Liu Chih-pin

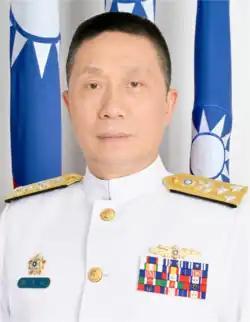

Liu Chih-Pin is a Taiwanese admiral who is the president of the National Defense University. He previously served as the Chief of the Naval Staff of the Republic of China Navy. He previously served as deputy Chief of the General Staff.